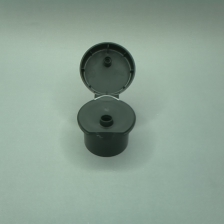
Color: green
Cap type: flip-top cap